Gijs Broeksma

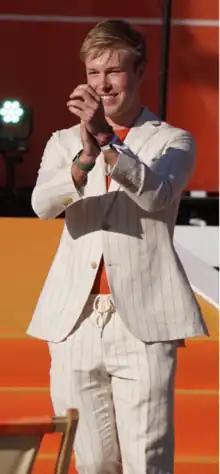

Gijs Broeksma (born 10 December 1999) is a Dutch archer. He competes in recurve archery and is right-handed.